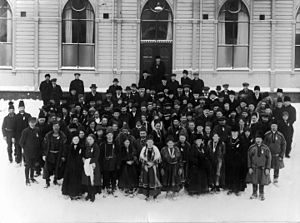
Samefolkets dag / Brugen af begrebet nationaldag
Deltagerne ved det første landsmøde i februar 1917, uden for den tidligere bygning for Metodistkirken i Trondheim